Operation Chrome Dome

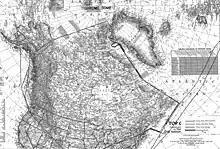
Operation Chrome Dome flight routes proposed in October 1961; this image comes from Royal Canadian Air Force files and so is focused on the aspects of the flight that overlapped with Canadian airspace, but part of the Mediterranean route is also visible, as is the observation of the Thule early warning site.

After the Soviet Union's successful launch of its first satellites, in 1957, US military planners feared that intercontinental ballistic missiles could under some circumstances destroy the bomber forces of the Strategic Air Command (SAC) prior to their taking off. General Curtis LeMay had, prior to this, worked to reduce the ground-based alert time for SAC's B-52 bomber forces to 15 minutes, but the new SAC commander, General Thomas S. Power, pushed to augment this with a full airborne-alert program, in which some portion of the American B-52 bomber force would be airborne and armed with nuclear weapons 24 hours a day. This would make it impossible for an incoming attack to destroy the entirety of the US continental nuclear forces, guaranteeing the possibility of a retaliatory strike.